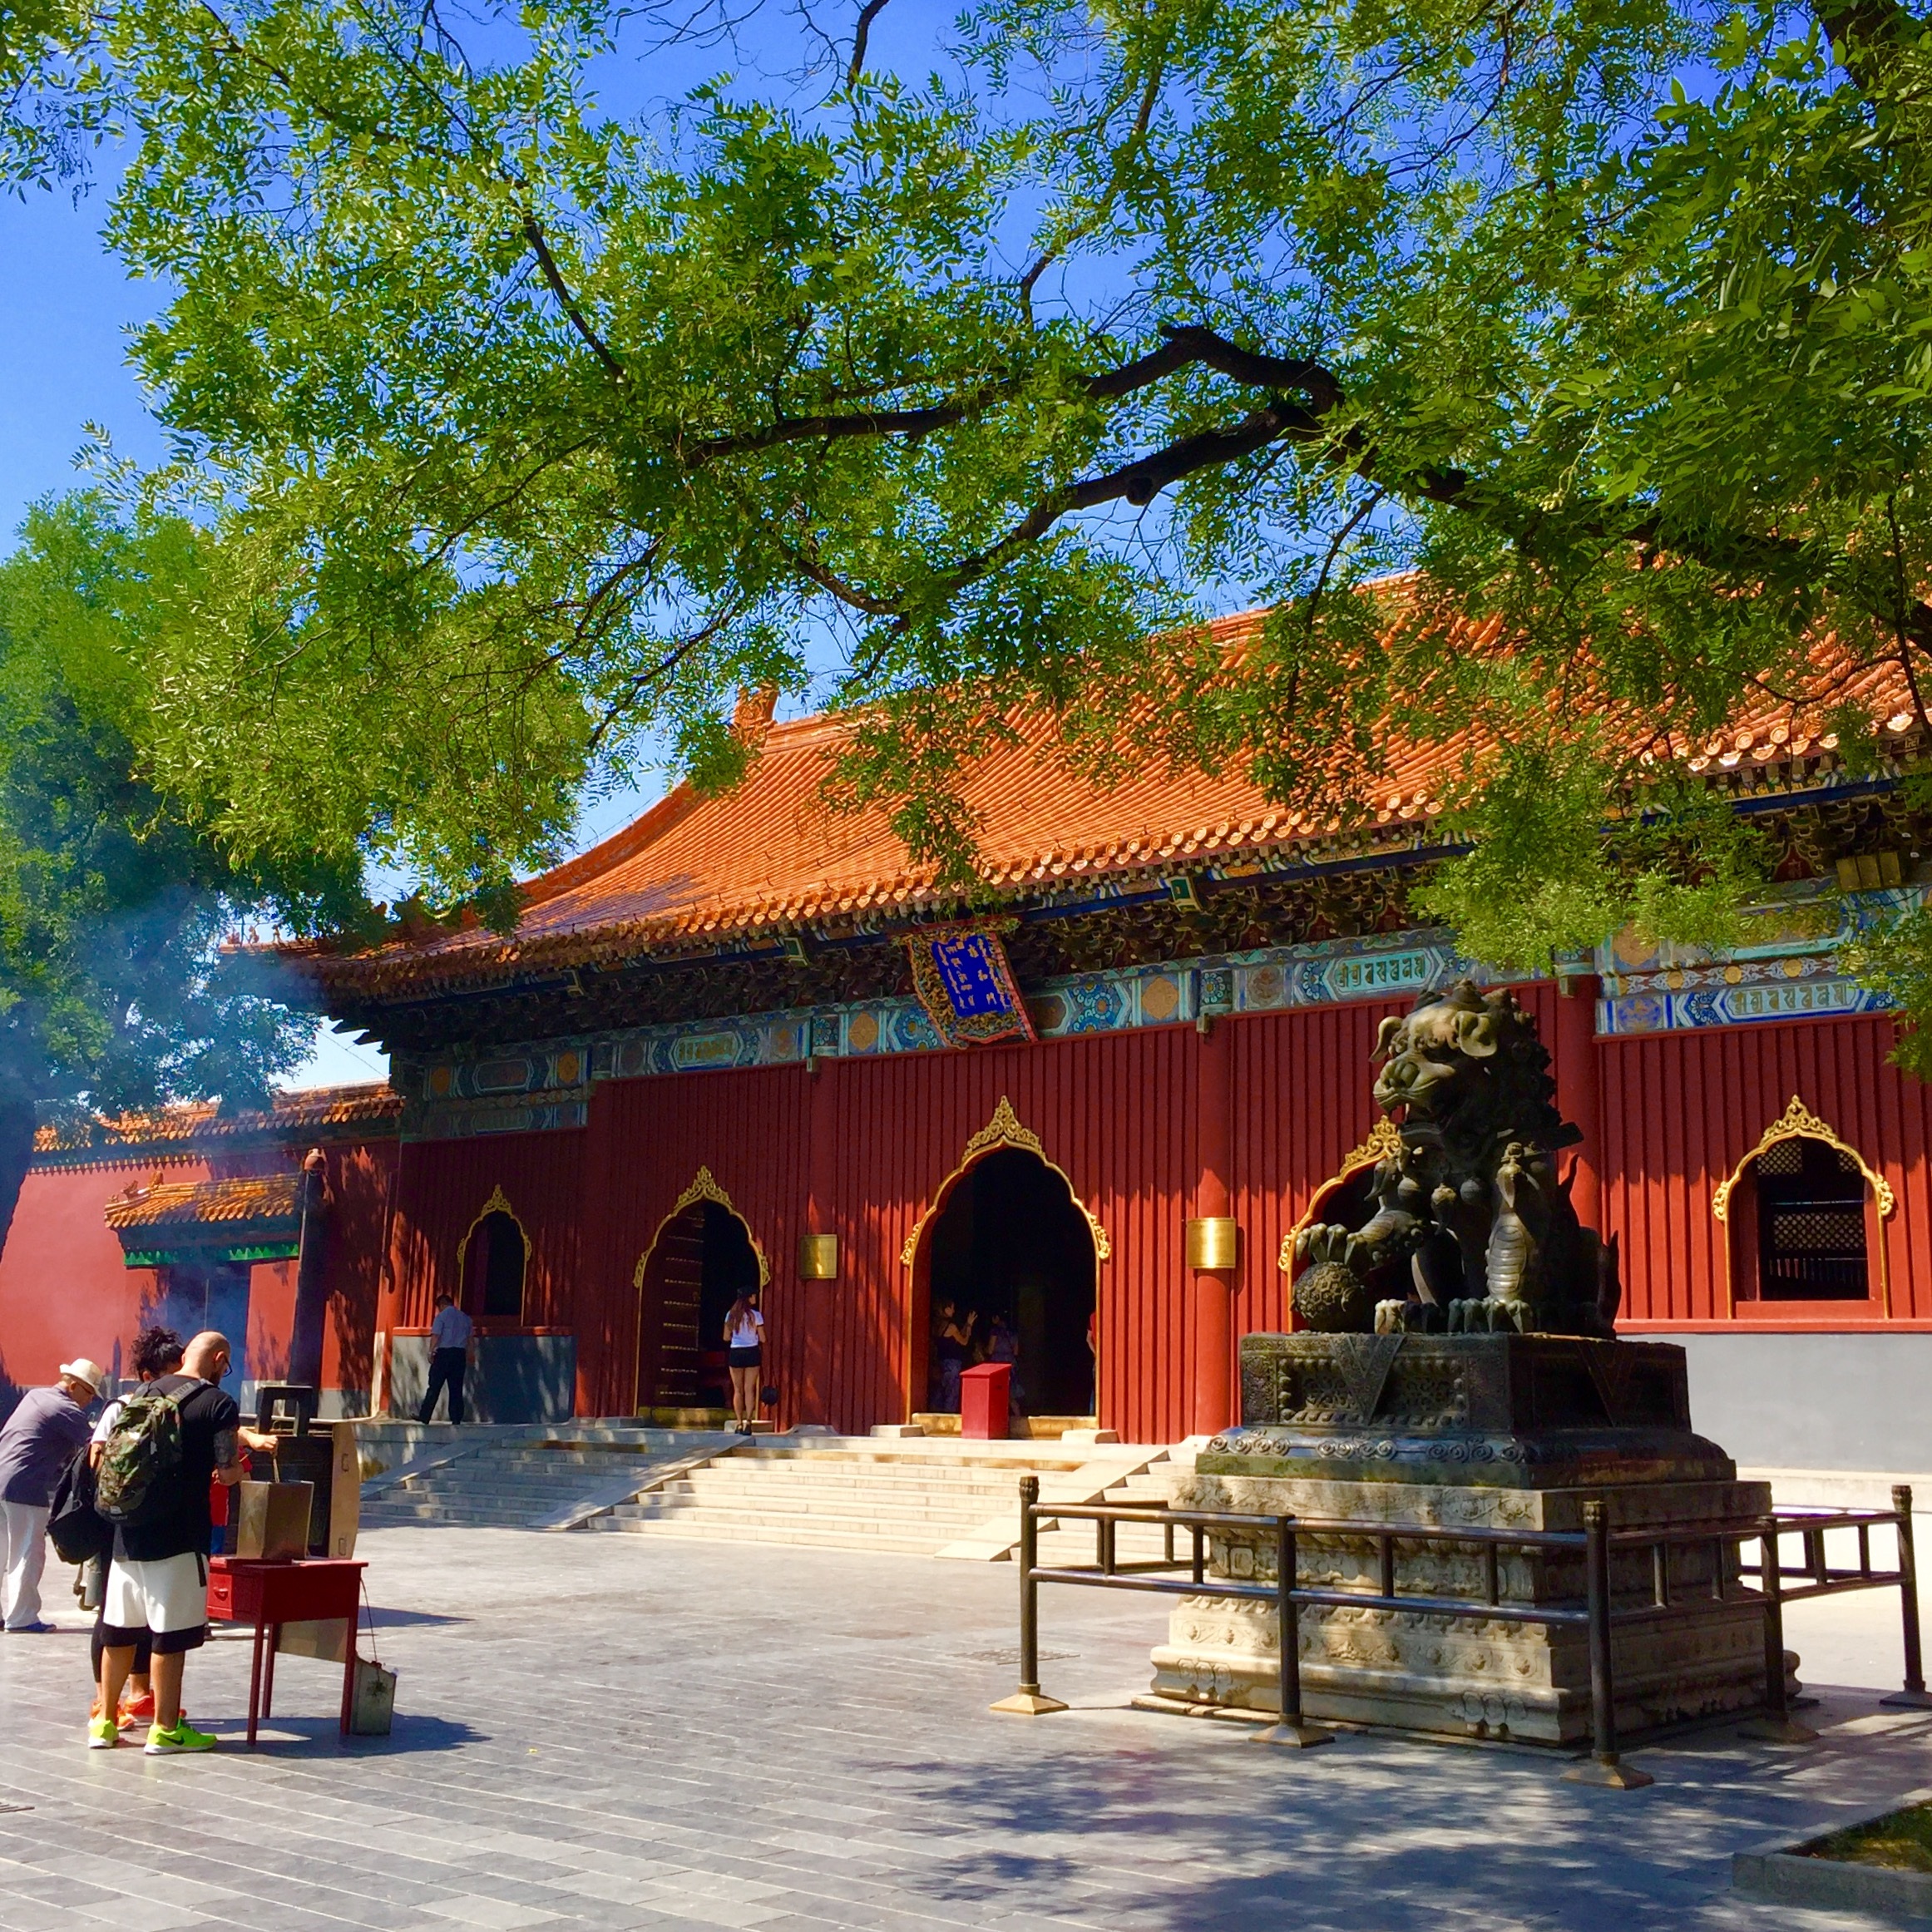
building, tourism, place of worship, classical, temple, beijing, shrine, ancient architecture, lama temple, burning incense, shinto shrine